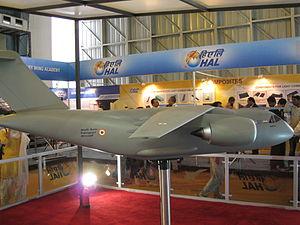
L’Iliouchine Il-276 est un projet d’avion de transport militaire lancé en 2009 conjointement par UAC et HAL sous l’appellation UAC/HAL MTA. En janvier 2016, HAL se retire du projet ; UAC le continue sous le nom d'Iliouchine Il-214, puis de Il-276.